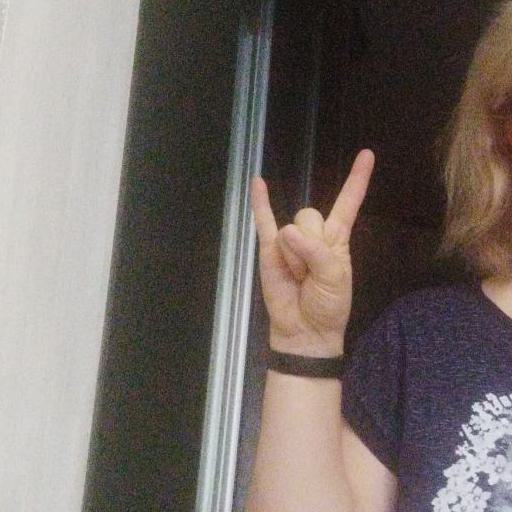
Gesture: rock